Nilgai

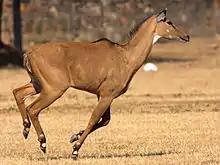
A nilgai running

Population densities show great geographical variation across India. Density can be as low as 0.23 to 0.34 individuals per km in Indravati National Park. and 0.4 individuals per km in the Pench Tiger Reserve, or as high as 6.6 to 11.36 individuals per km in Ranthambhore National Park, and seven individuals per km in Keoladeo National Park. Seasonal variations were noted in Bardiya National Park in a 1980 study; the density 3.2 individuals per km during the dry season and 5 per km in April, the start of the dry season. In southern Texas, densities were found to be nearly 3–5 individuals per km in 1976.